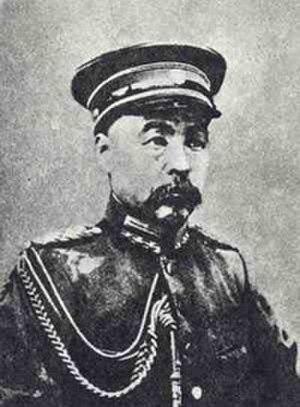
Les uniformes et armes des armées chinoises sont les tenues militaires et les armements des combattants et soldats chinois depuis l'époque de la première guerre de l'opium jusqu'à l'avènement de la République populaire de Chine.